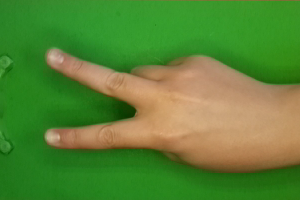
Label: scissors